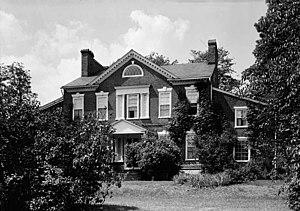
Maison Sion Hill, Maryland, États-Unis